The Boatman of Amalfi

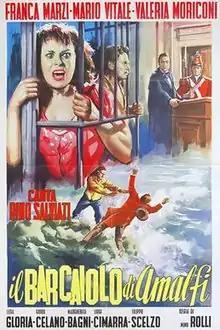

The Boatman of Amalfi is a 1954 Italian melodrama film directed by Mino Roli and starring Mario Vitale, Franca Marzi and Guido Celano. The film's sets were designed by the art director Massimiliano Capriccioli. It is based on the 1883 novel of the same title by Francesco Mastriani.